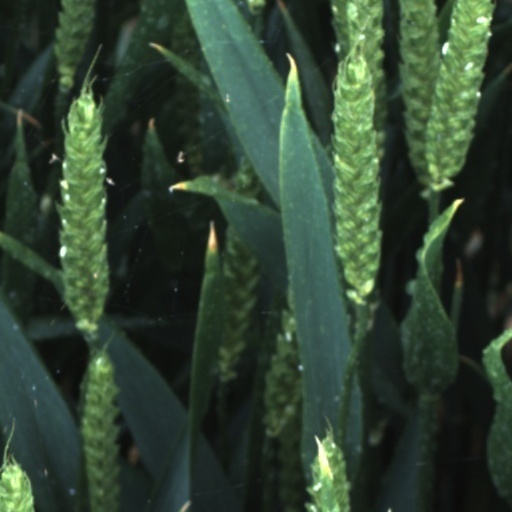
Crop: wheat